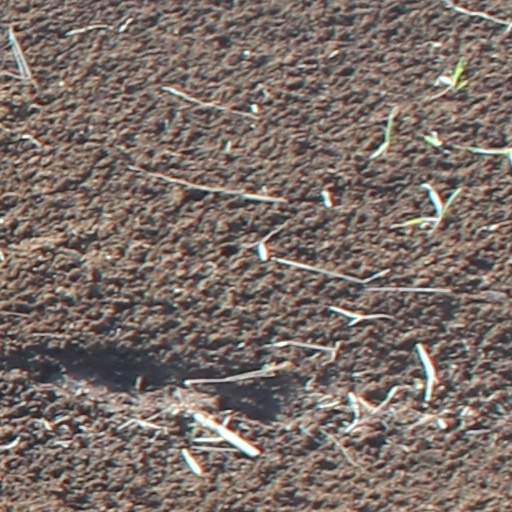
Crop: wheat